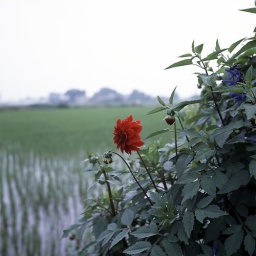
A red flower beside a paddy field